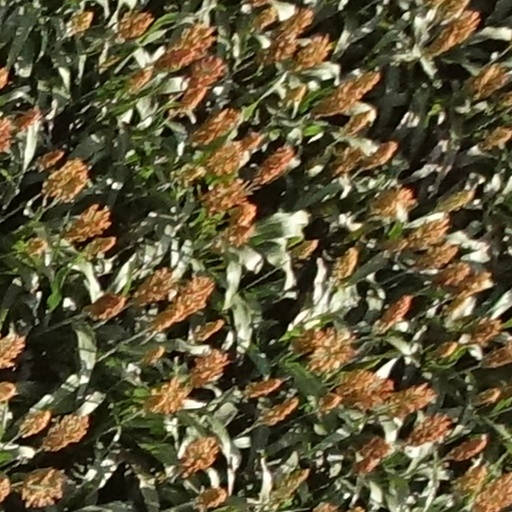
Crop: sorghum